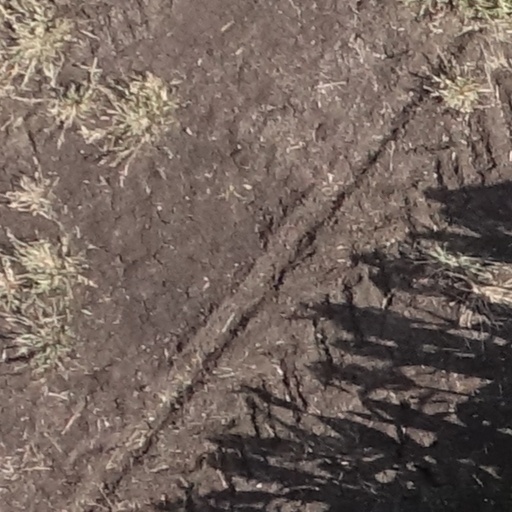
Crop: sorghum